Phosphorescence

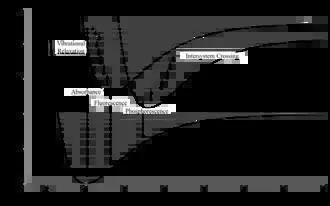
After an electron absorbs a photon of high energy, it may undergo vibrational relaxations and intersystem crossing to another spin state. Again the system relaxes vibrationally in the new spin state and eventually emits light by phosphorescence.

Most photoluminescent events, in which a chemical substrate absorbs and then re-emits a photon of light, are fast, in the order of 10 nanoseconds. Light is absorbed and emitted at these fast time scales in cases where the energy of the photons involved matches the available energy states and allowed transitions of the substrate. In the special case of phosphorescence, the electron which absorbed the photon (energy) undergoes an unusual intersystem crossing into an energy state of different (usually higher) "spin multiplicity" ("see term symbol"), usually a triplet state. As a result, the excited electron can become trapped in the triplet state with only "forbidden" transitions available to return to the lower energy singlet state. These transitions, although "forbidden", will still occur in quantum mechanics but are kinetically unfavored and thus progress at significantly slower time scales. Most phosphorescent compounds are still relatively fast emitters, with triplet decay-times in the order of milliseconds.